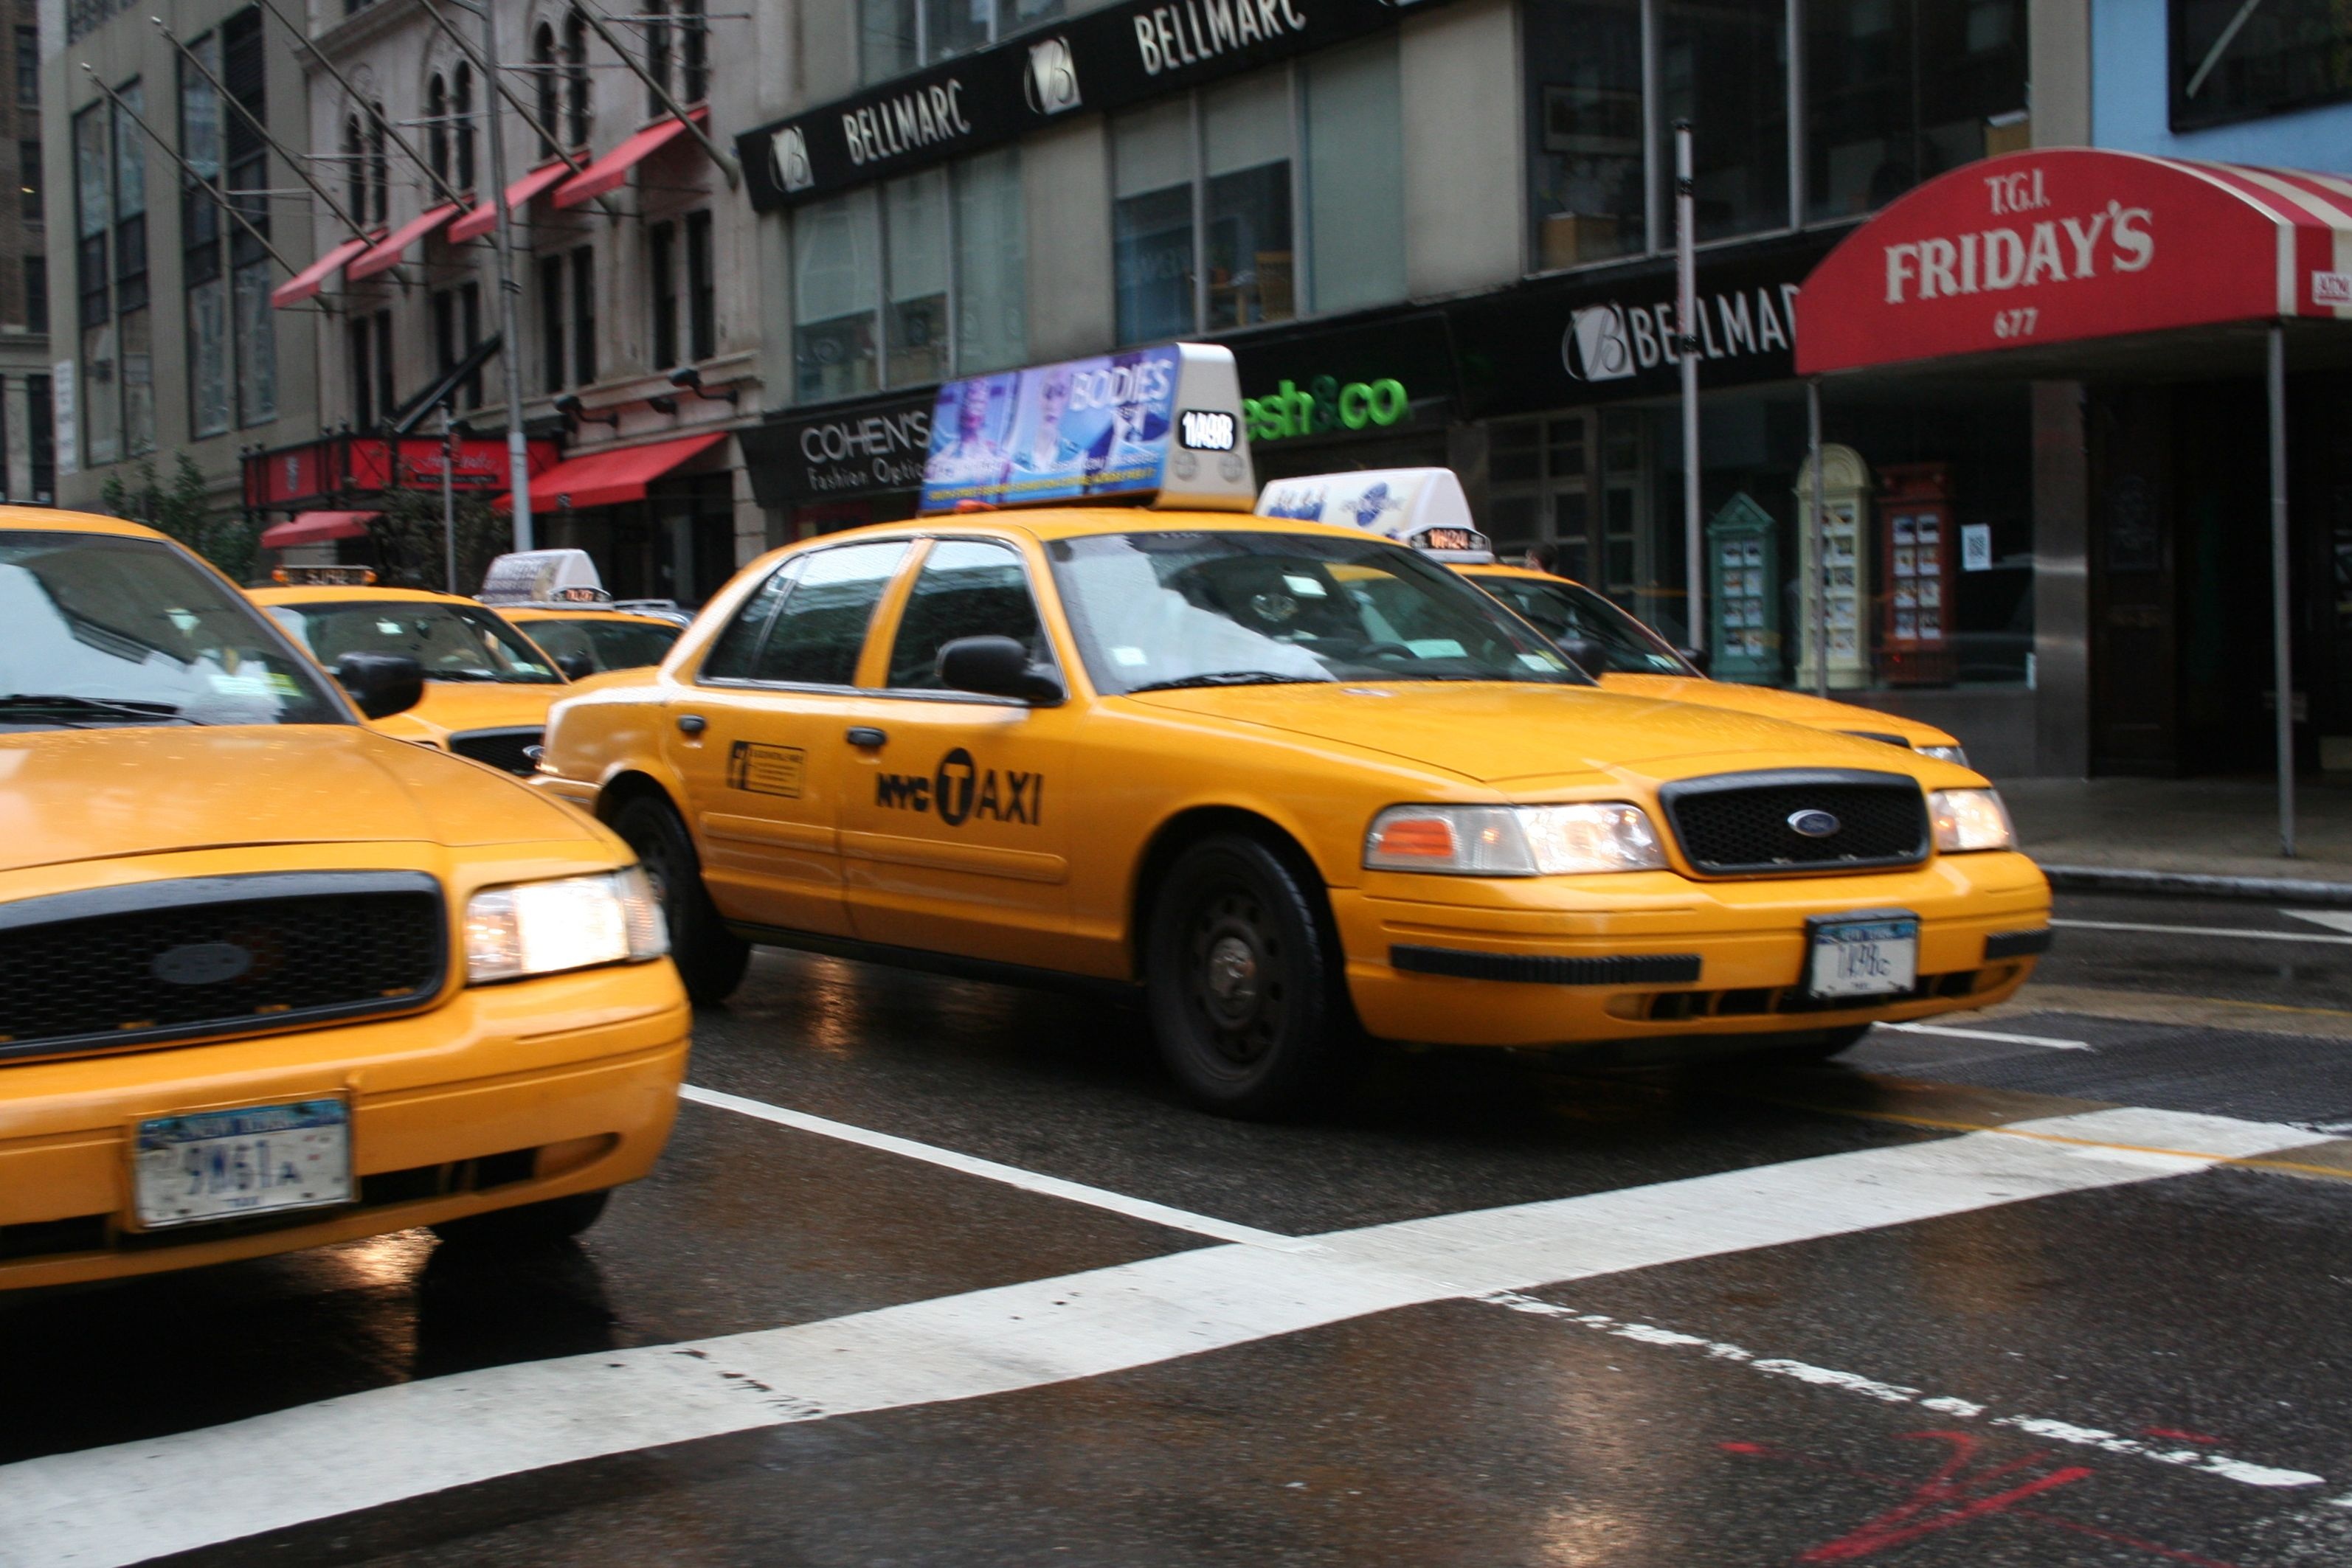
pedestrian, person, traffic, car, manhattan, taxi, cab, vehicle, motor vehicle, avenue, police, police car, automobile make, automotive exterior, vehicle registration plate, ford crown victoria, ford crown victoria police interceptor